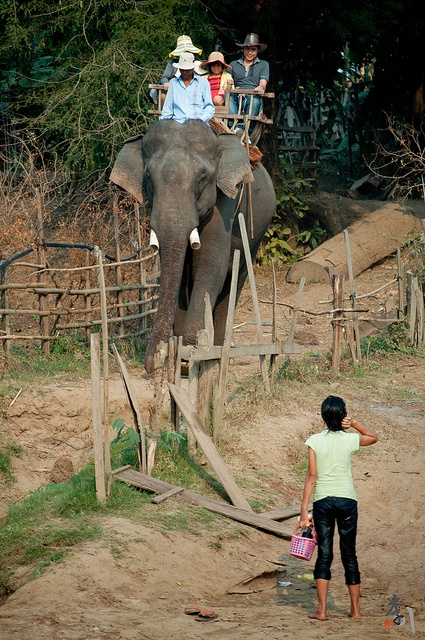
A group of people sitting on the back of an elephant.
A woman in tight jeans standing in front of an elephant with people riding it.
Four tourists riding an Indian elephant along a road
people ride an elephant as a girl looks on
A woman standing in the dirt looking up at an elephant.